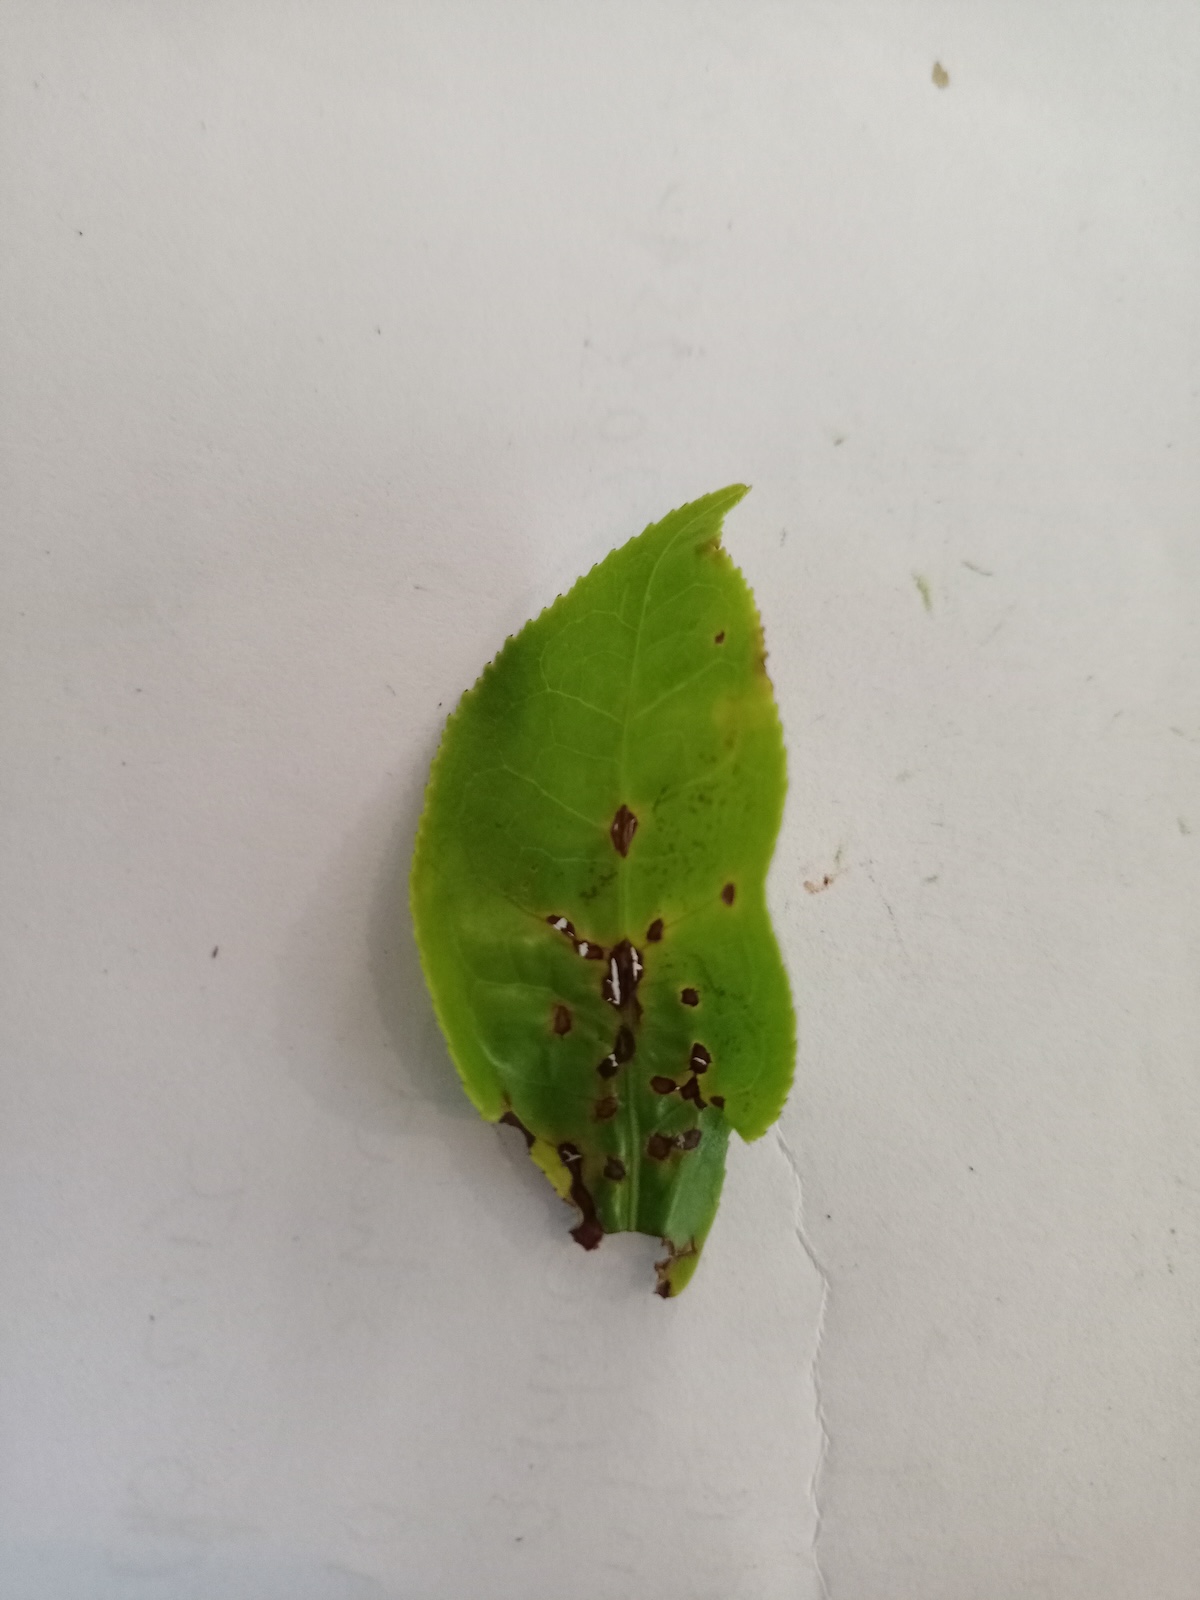
Label: Helopeltis